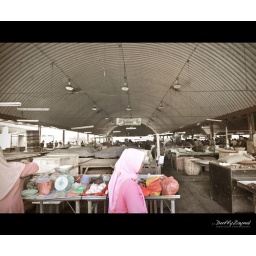
One day in fish market